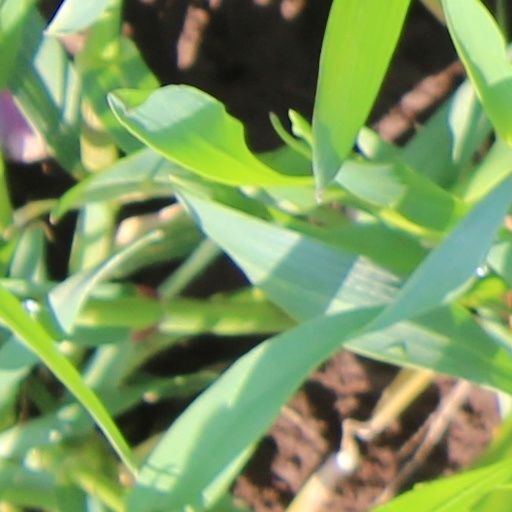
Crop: wheat